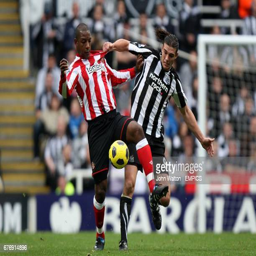
football player and battle for the ball